Alexander Ewing House

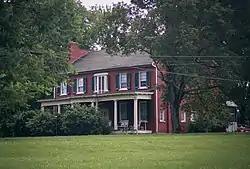

The Alexander Ewing House is a historic mansion in Nashville, Tennessee, U.S. The two-story plantation home was built in 1821 in the Federal architecture style for Alexander Ewing. It is constructed of brick with a stone foundation and a gable roof. Both the north and south side elevations feature a pair of chimneys connected by a parapet wall. The house has been listed on the National Register of Historic Places since November 25, 1980.